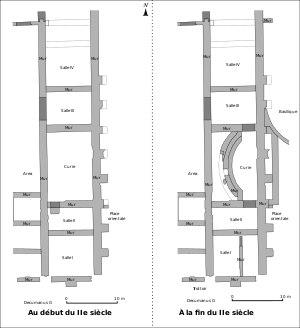
Le forum gallo-romain de Vieux-la-Romaine fait partie du site archéologique de l'antique Aregenua située à environ 11 km au sud de Caen.